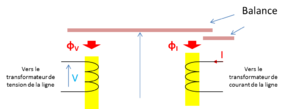
Une protection de distance est un relais de protection destiné à surveiller l'état de certains éléments d'un réseau électrique, en particulier les lignes ou câbles haute tension, mais également les transformateurs de puissance et les générateurs. Elle a pour fonction de détecter les défauts électriques, et de donner au disjoncteur l'ordre d'ouvrir pour mettre hors tension la ligne. Elle forme l'épine dorsale de la protection des réseaux électriques.